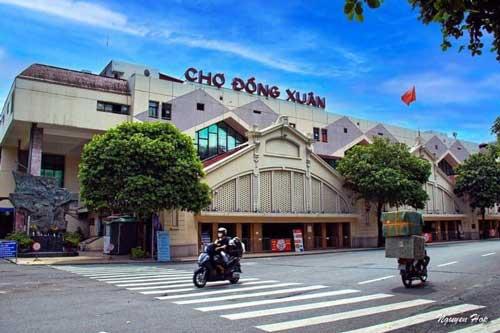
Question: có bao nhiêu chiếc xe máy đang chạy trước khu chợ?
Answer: có hai chiếc xe máy đang chạy trước khu chợ